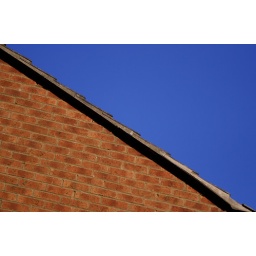
Roofline against a blue sky